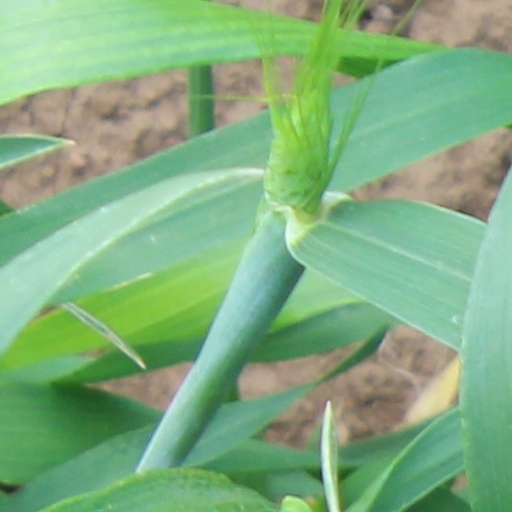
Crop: wheat